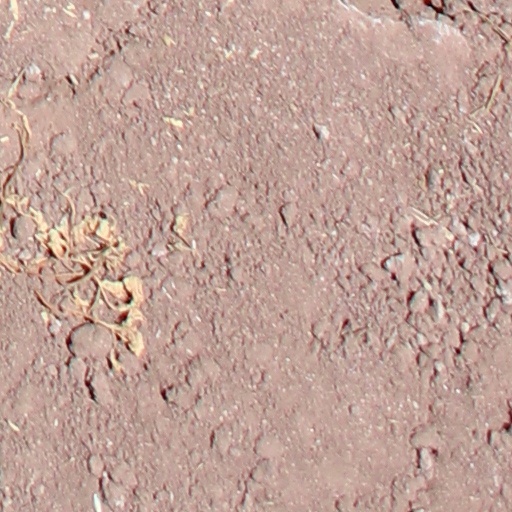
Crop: wheat